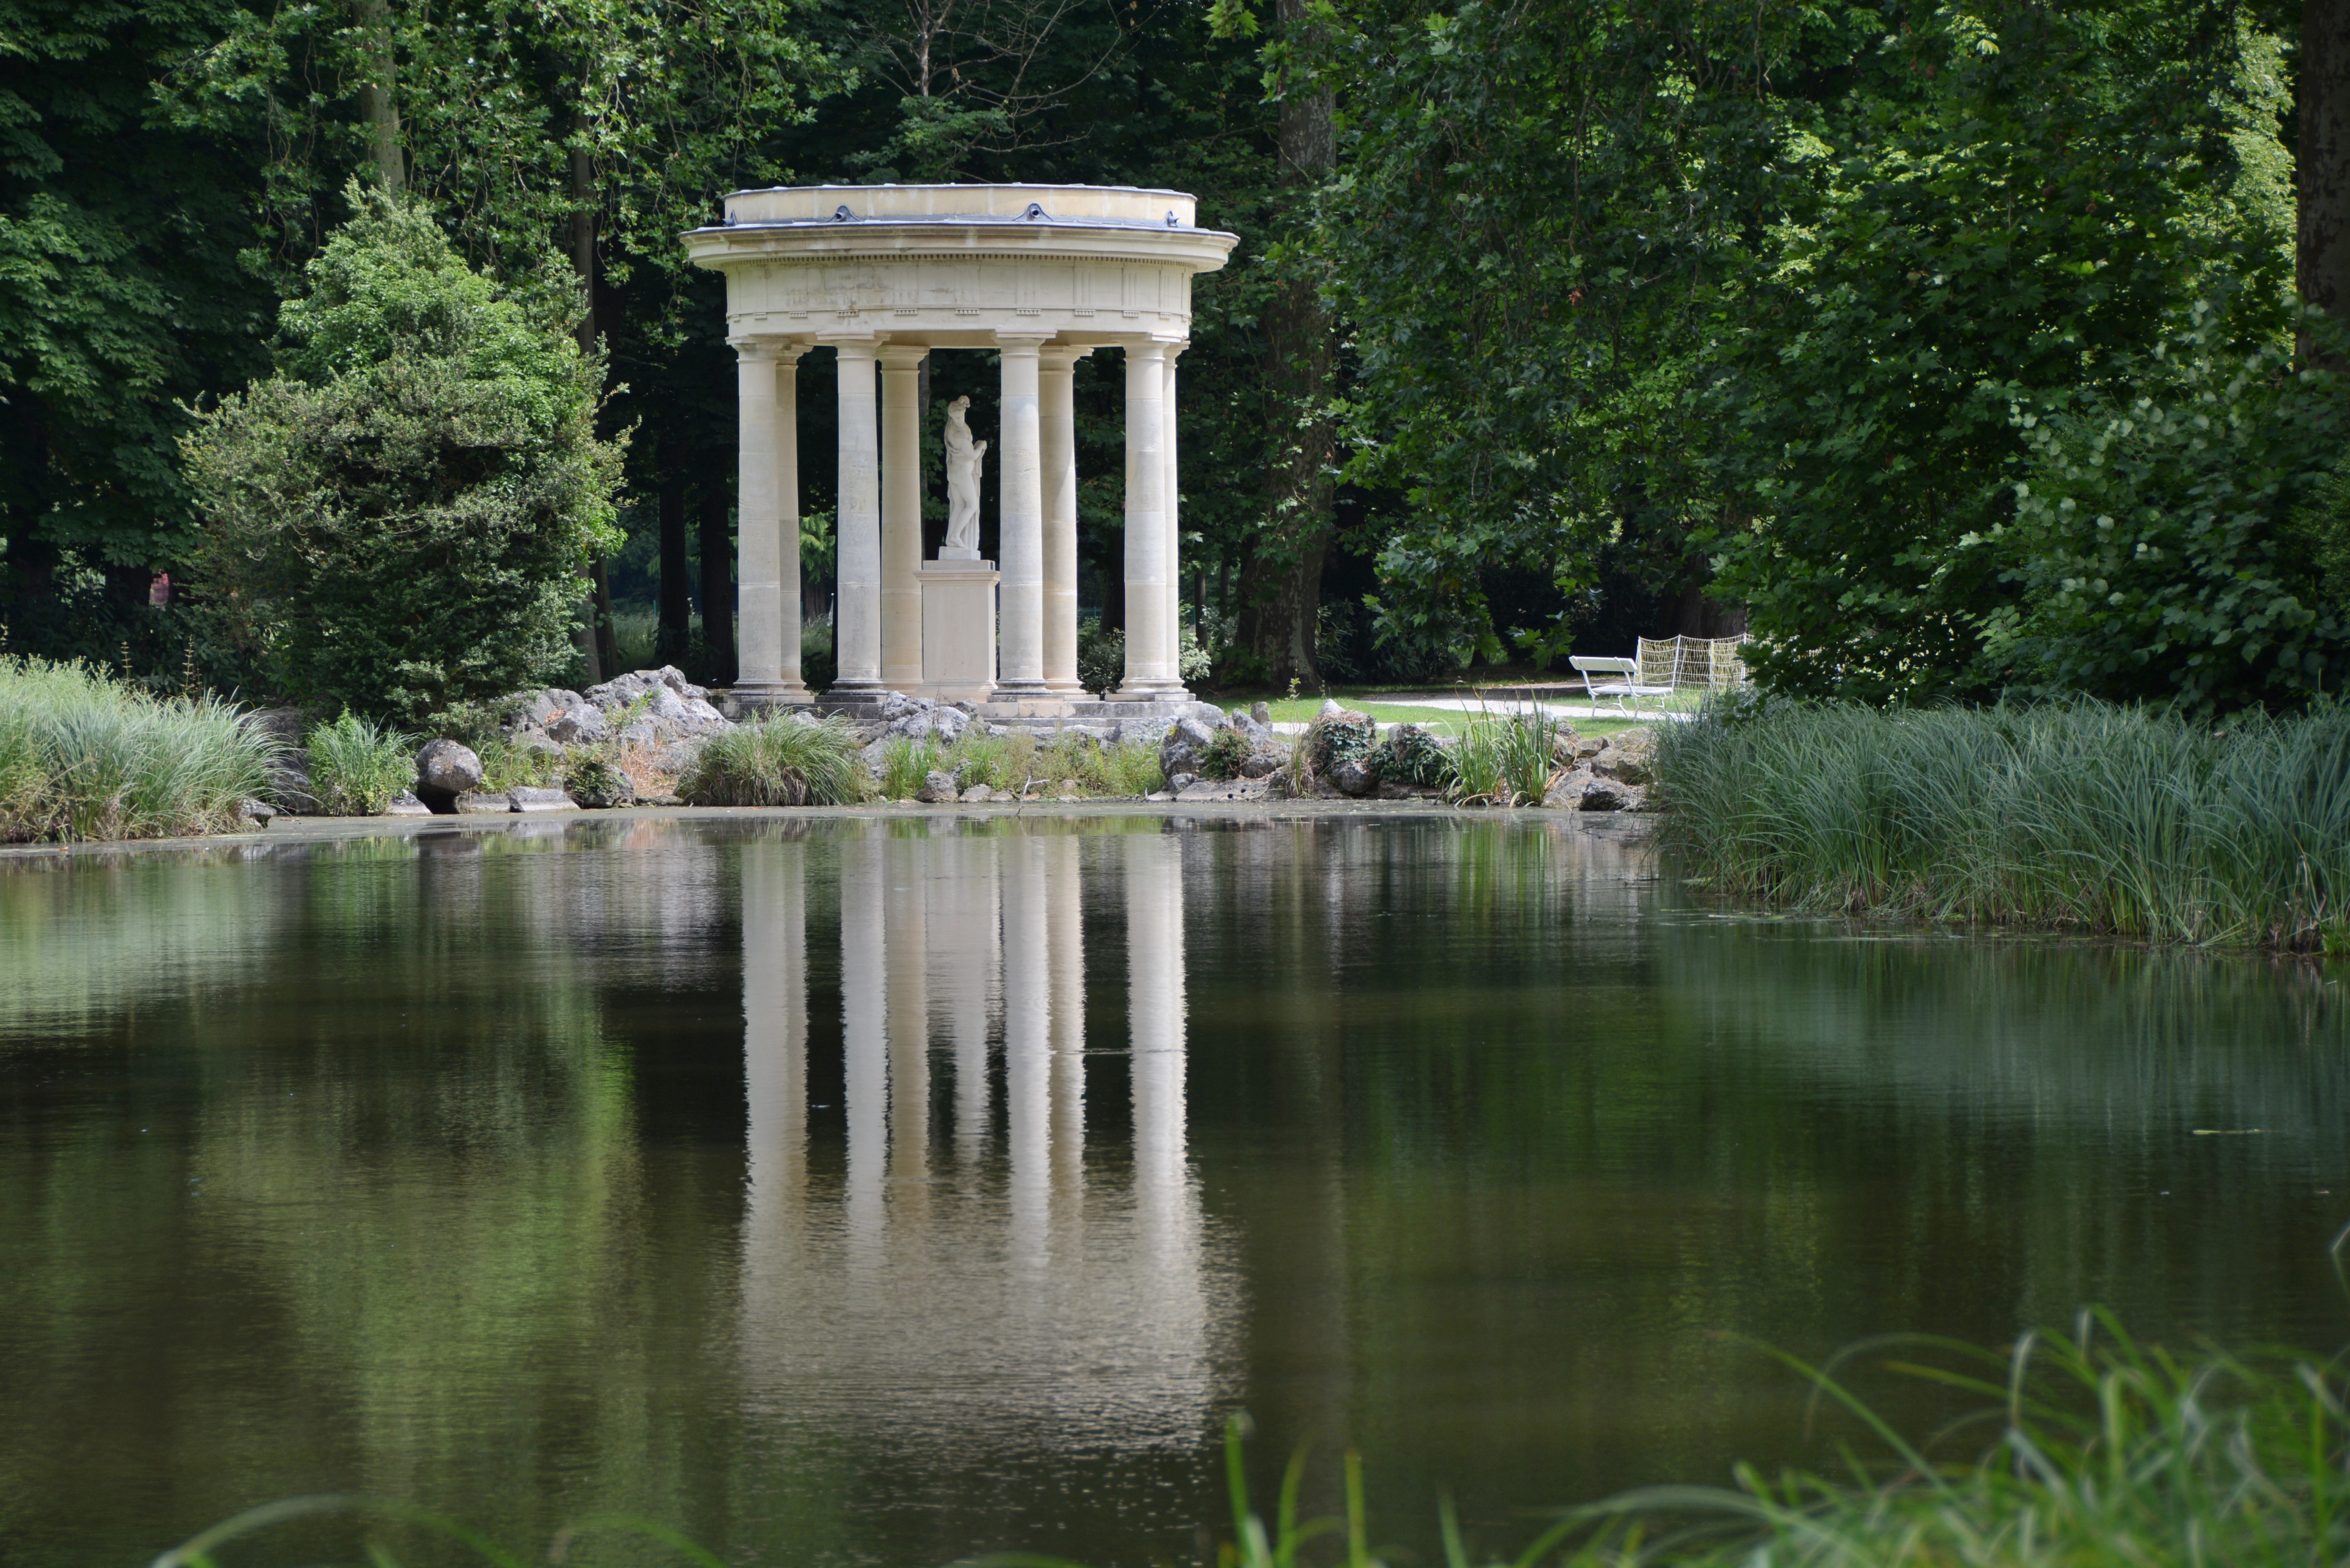
tree, water, lake, pond, reflection, park, backyard, garden, waterway, temple, estate, water feature, moat, venus, chantilly, temple of venus, reflecting pool